William G. Vinal

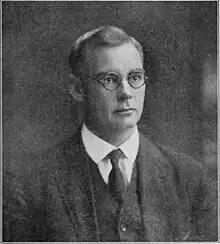
Professor Vinal in 1922

William Gould Vinal (November 29, 1881 – July 9, 1976) was an American naturalist, nature educator, and conservationist who was a faculty at Massachusetts State College—now known as the University of Massachusetts Amherst. He wrote numerous books and papers on nature and outdoors education. He has been called the "Father of Nature Recreation". He also served as a college football coach while teaching at Marshall College—now known as Marshall University—in 1908.